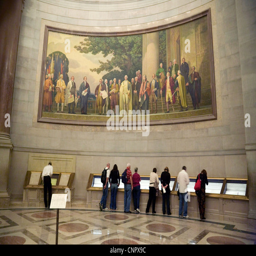
tourists viewing documents and art